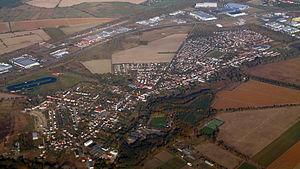
Grossbeeren est une commune allemande de l'arrondissement de Teltow-Fläming, Land de Brandebourg.